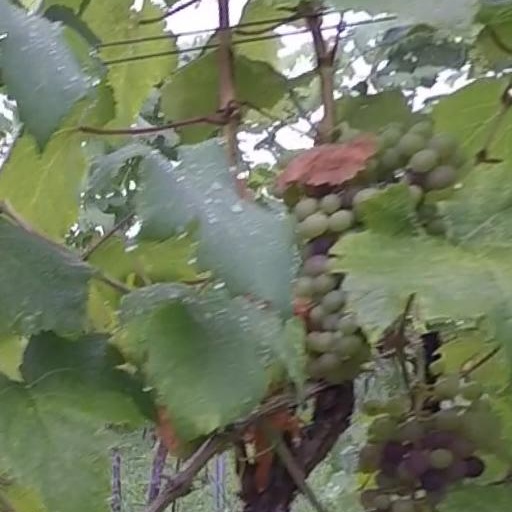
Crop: grape